Wilfrid Laurier

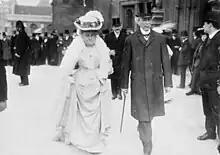
Sir Wilfrid Laurier with Zoé, Lady Laurier, in 1907

In the 1891 federal election, Laurier faced Conservative Prime Minister John A. Macdonald. Laurier campaigned in favour of reciprocity, or free trade, with the United States, contrary to Macdonald's position on the matter, who claimed that reciprocity would lead to American annexation of Canada. On election day, March 5, the Liberals gained 10 seats. The Liberals also won a majority of seats in Quebec for the first time since the 1874 election. Prime Minister Macdonald won his fourth consecutive federal election victory. The day after, Blake denounced the Liberal trade policy.